History of liberalism

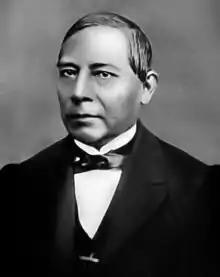
Benito Juárez, 26th President of Mexico

In 1949, the National Front of Iran was founded by Mohammad Mosaddegh, Hossein Fatemi, Ahmad Zirakzadeh, Ali Shayegan and Karim Sanjabi among others. It is the oldest pro-democracy group operating inside Iran. The front was conceived to be a broad alliance of like-minded associations, included various, nationalist, liberal, and social democratic parties, with the aim of strengthening democracy, press freedom, and constitutional government. The most important groups in the Front were the Iran Party, the Toilers Party, the National Party, and the Tehran Association of Bazaar Trade and Craft Guilds. The Iran Party, which was founded in 1946 as a platform for Iranian liberals, included figures such as Karim Sanjâbi, Gholam Hossein Sadighi, Ahmad Zirakzadeh and Allah-Yar Saleh.